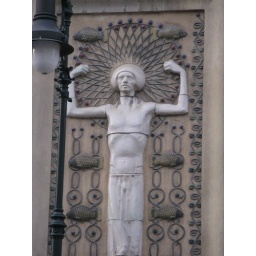
Just a wall of an ordinary building in Prague